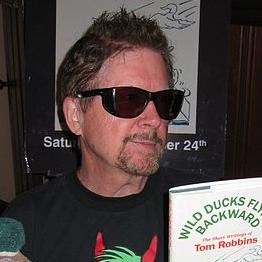
Age: 72